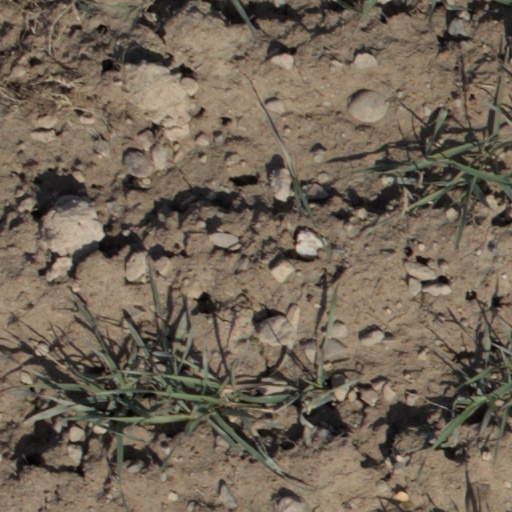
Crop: wheat